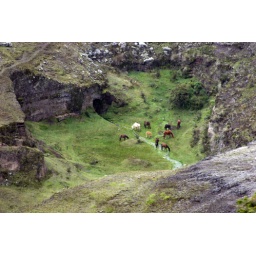
Wild horses in a canyon